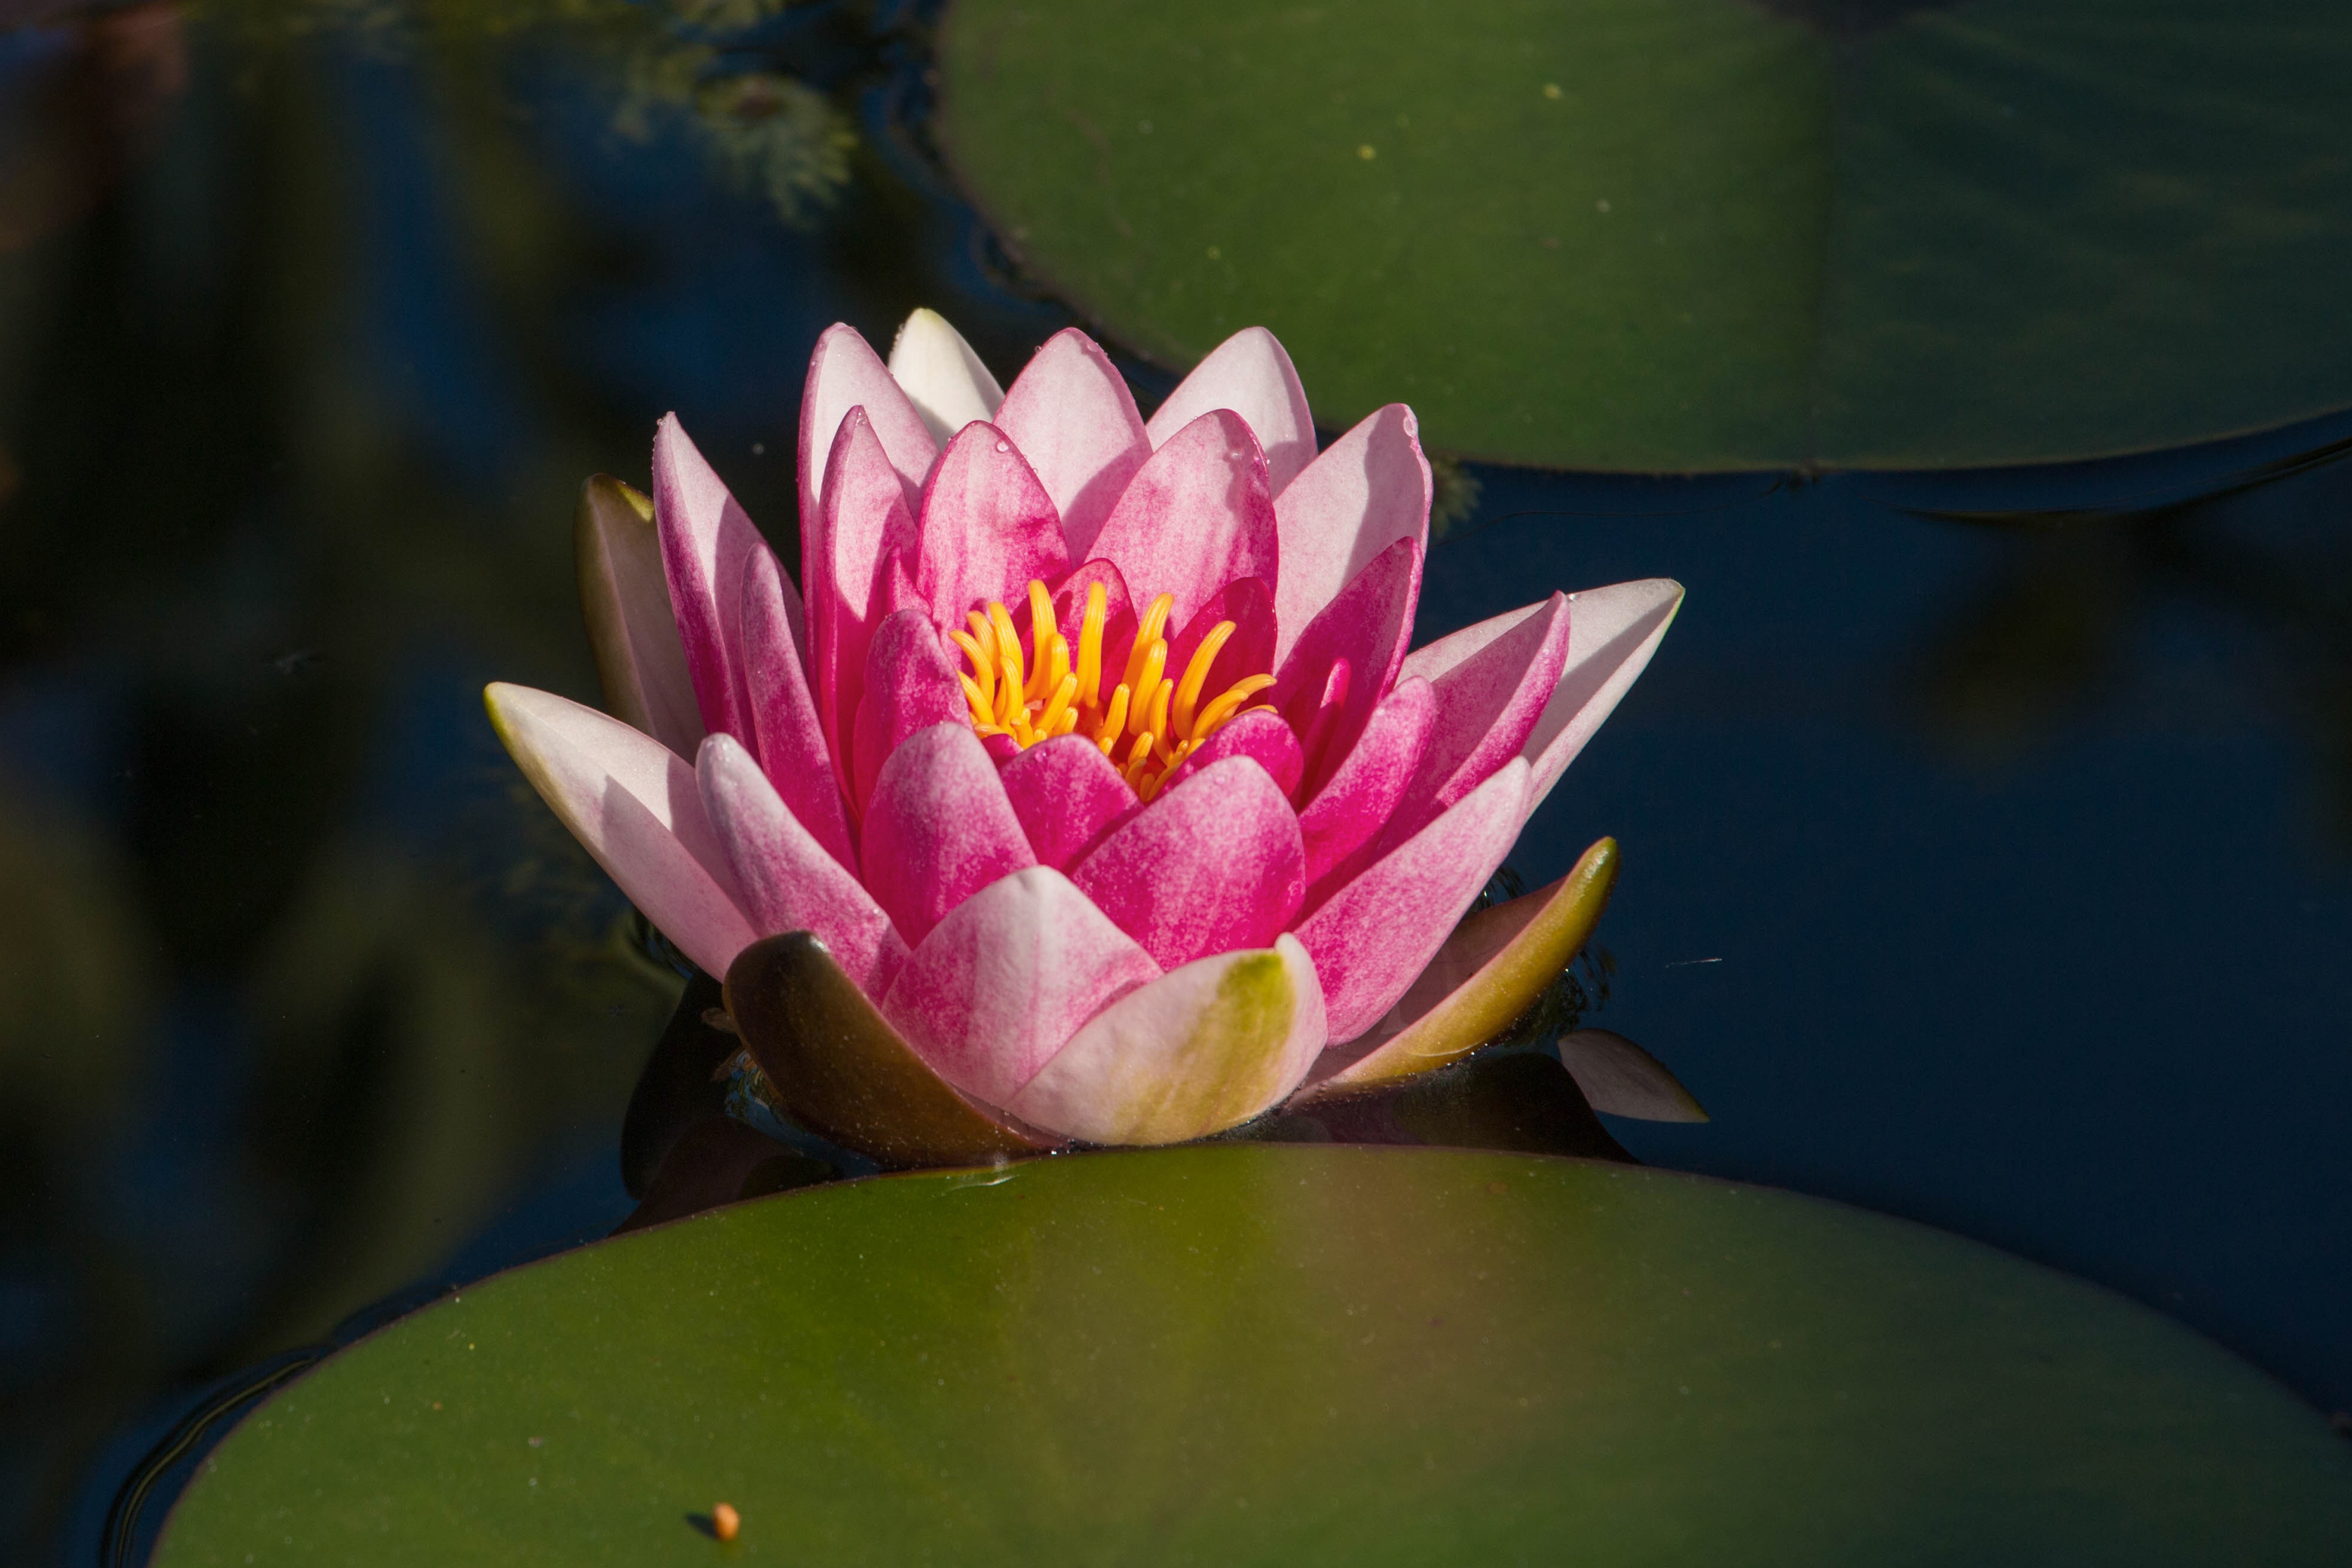
water, nature, blossom, plant, leaf, flower, petal, bloom, pond, botany, pink, close, sacred lotus, aquatic plant, flora, water lily, flowers, close up, leaves, lotus, beautiful, nuphar, water flower, macro photography, lily pond, garden pond, flowering plant, floating plant, water rose, land plant, lotus family, proteales